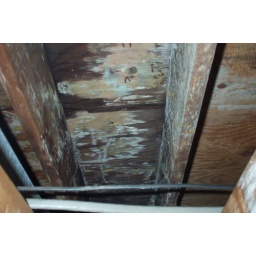
Townhouse in Virginia beach after the floor (broken pipe) in December of 2005.